Ukrainian Canadians

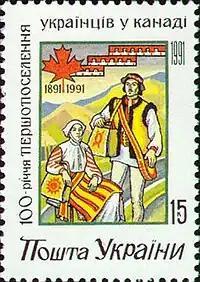
Post-independence Ukrainian fifteen-kopiyka stamp commemorating the centennial of Ukrainian settlement in Canada, 1891–1991

During the nineteenth century the territory inhabited by Ukrainians in Europe was divided between the Austro-Hungarian and Russian empires. The Austrian crownlands of Galicia and Bukovina were home to many Ukrainian speakers. Austrian Galicia was one of the poorest and most overpopulated regions in Europe, and had experienced a series of blights and famines. Emigration on a large scale from Galicia to the Balkans (the north-south border region of and ) and even to Brazil was already underway by 1891.